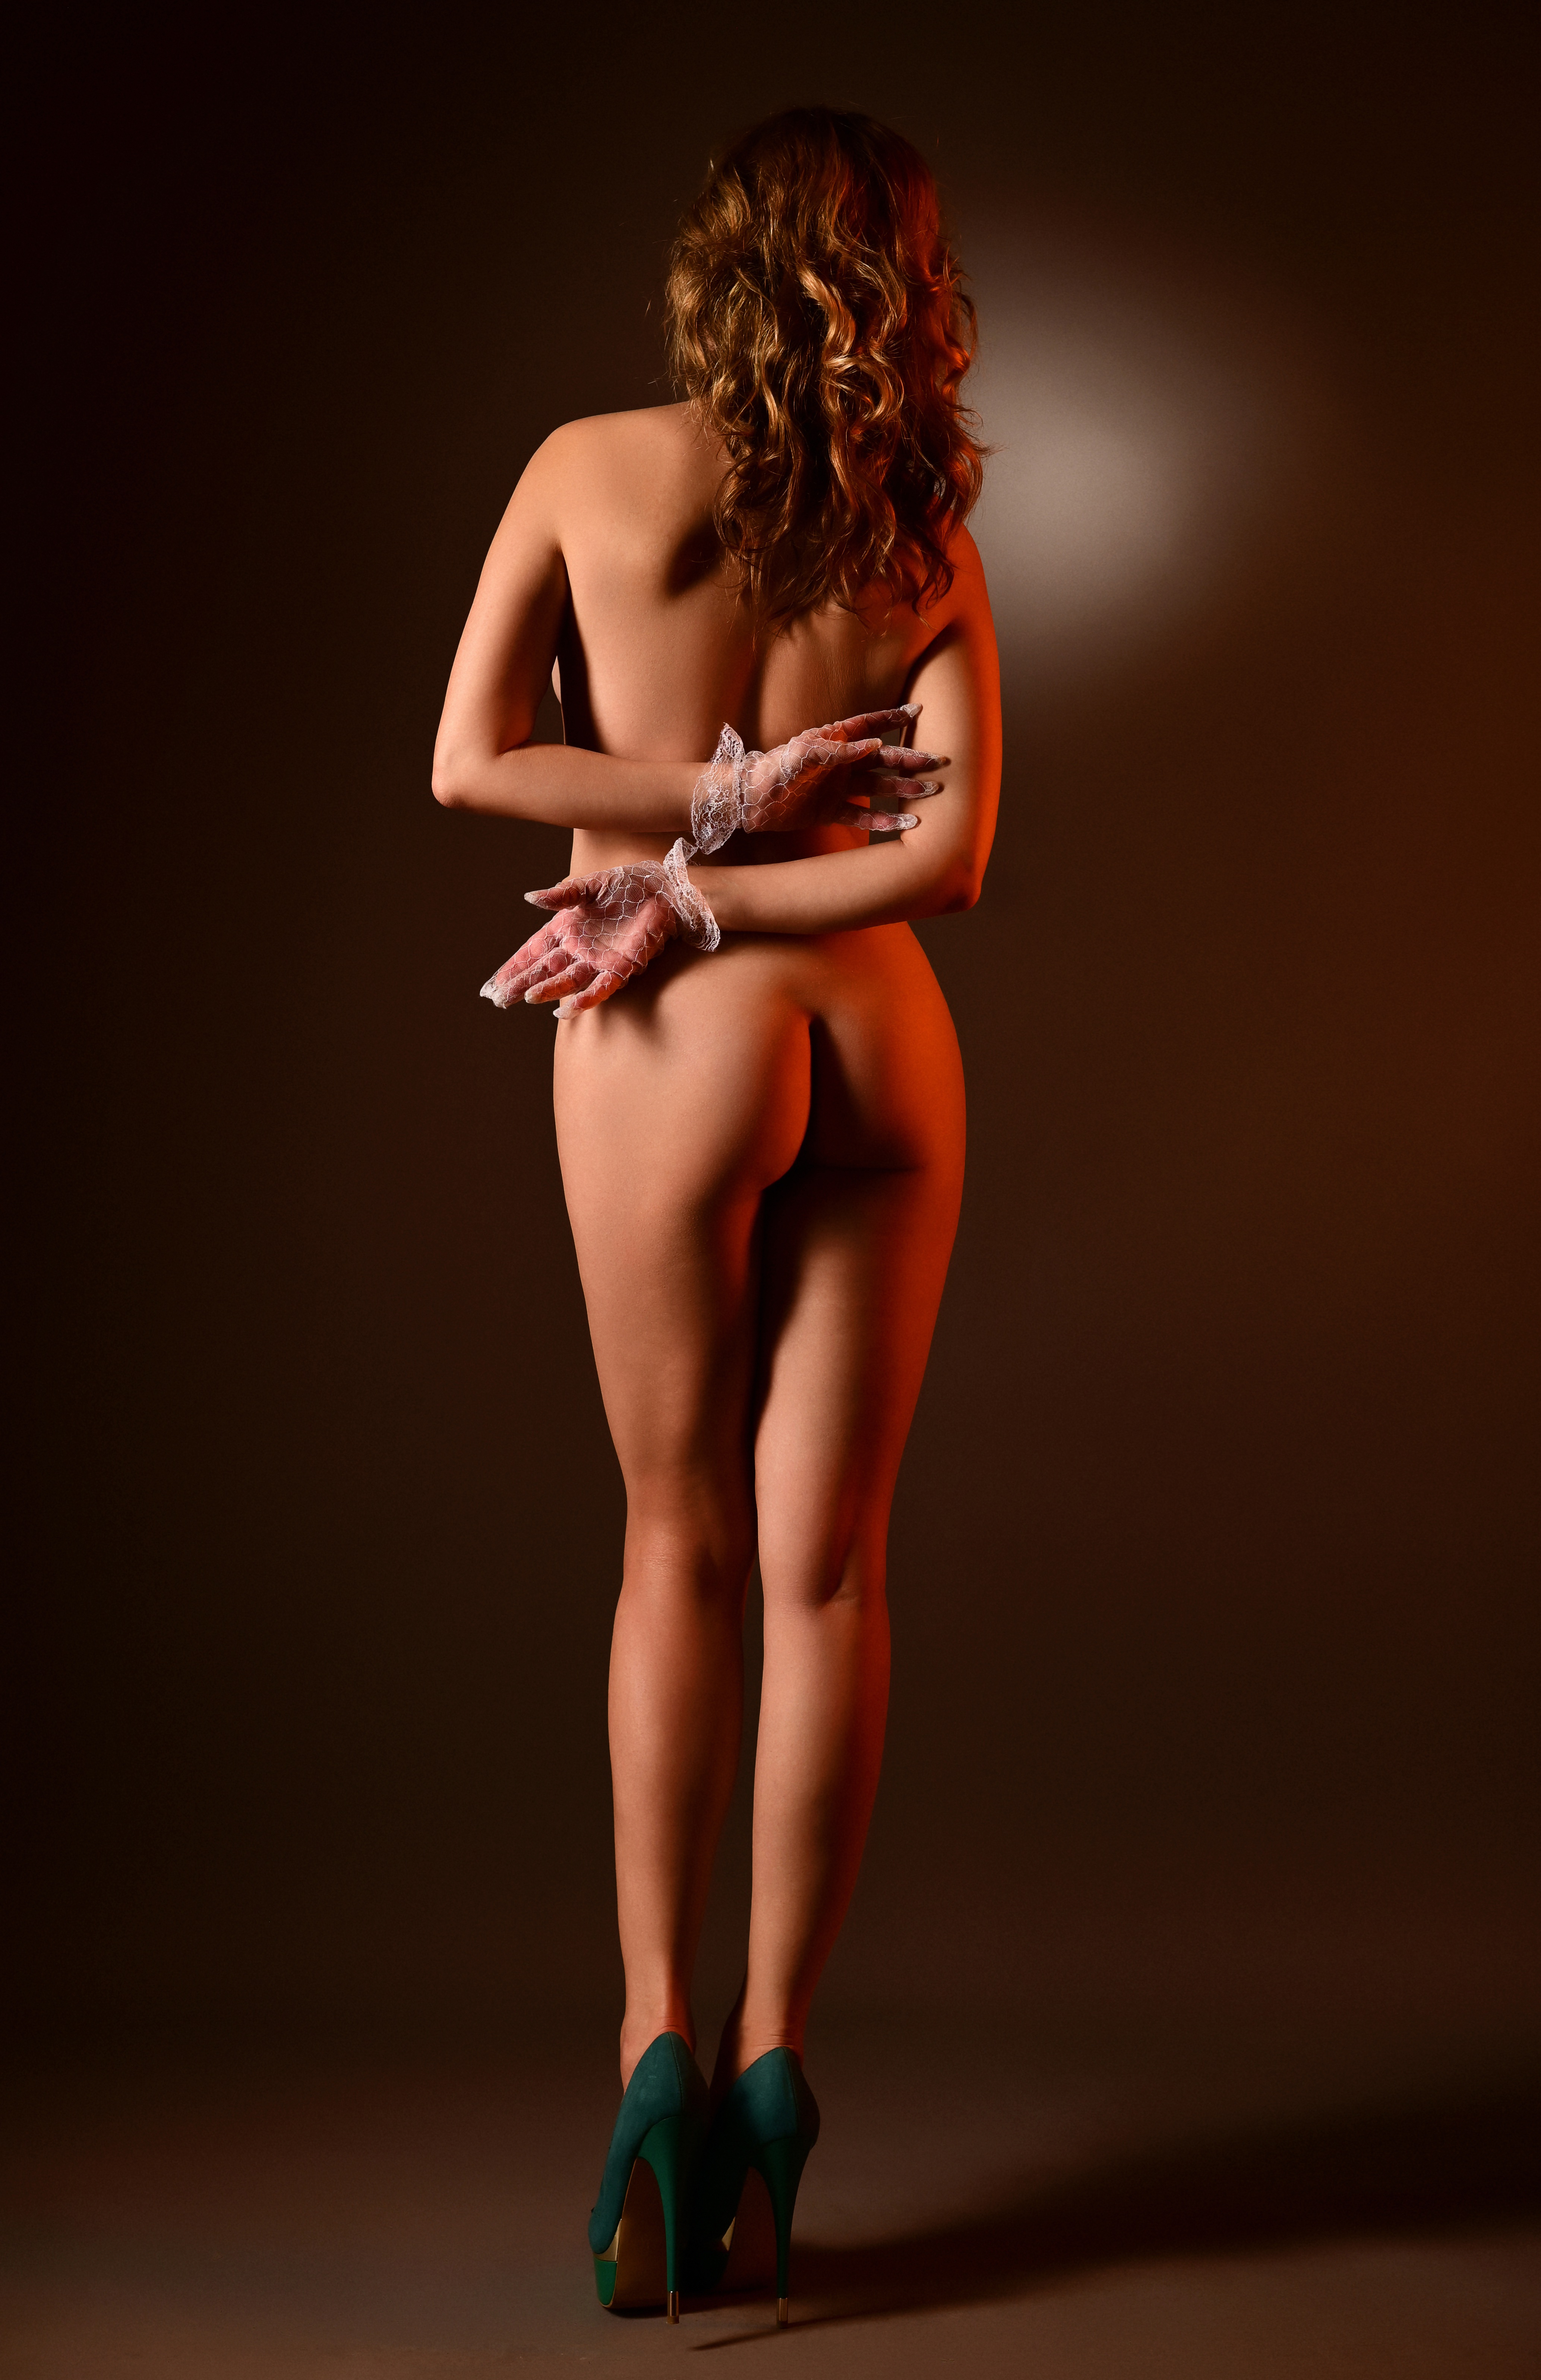
woman, hair, shoe, leg, human body, flash photography, knee, thigh, waist, art model, fashion model, swimwear, human leg, elbow, foot, calf, abdomen, undergarment, blond, chest, trunk, fetish model, brown hair, fashion design, lingerie, sitting, physical fitness, peach, flesh, bikini, barefoot, magenta, sandal, darkness, back, ankle, photo shoot